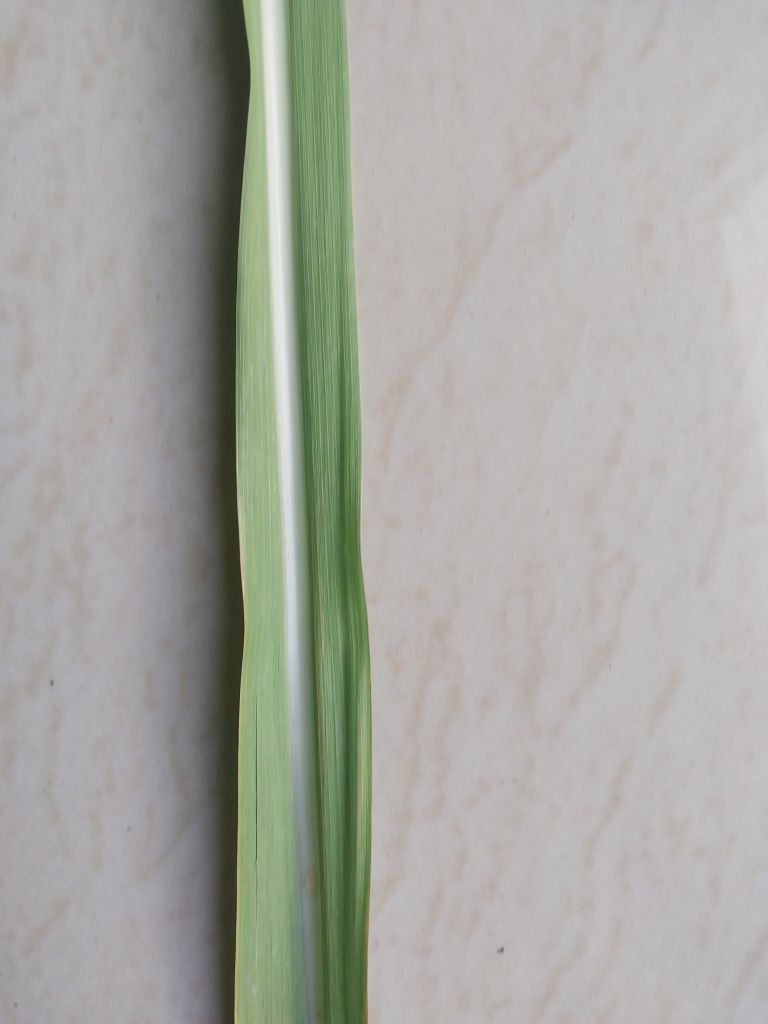
Label: Viral Disease